Transport in Zimbabwe

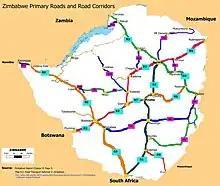
Zimbabwe Primary Roads

• R1 = ( A4 ) (Harare-Masvingo-Beitbridge)